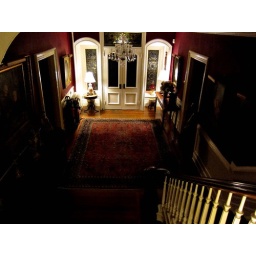
van schaak house bed & breakfast in kinderhook, upstate ny